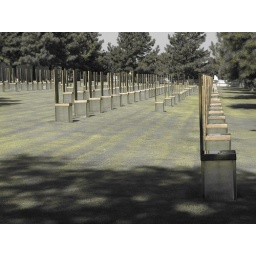
Each chair represents the location of a person who died in the bombing.